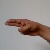
The image shows a hand gesture representing the letter 'H' in Indian Sign Language.